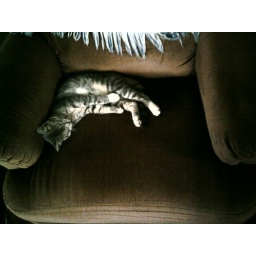
Sharon's cat likes to sleep in her chair when she is gone.